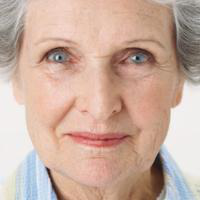
Age group: age 80 +